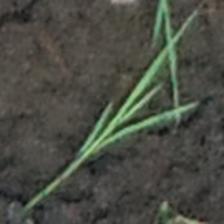
Label: single